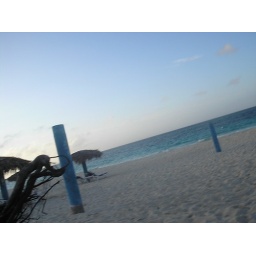
The empty blue tubes are supposed to have grass umbrellas in them. They are working hard!